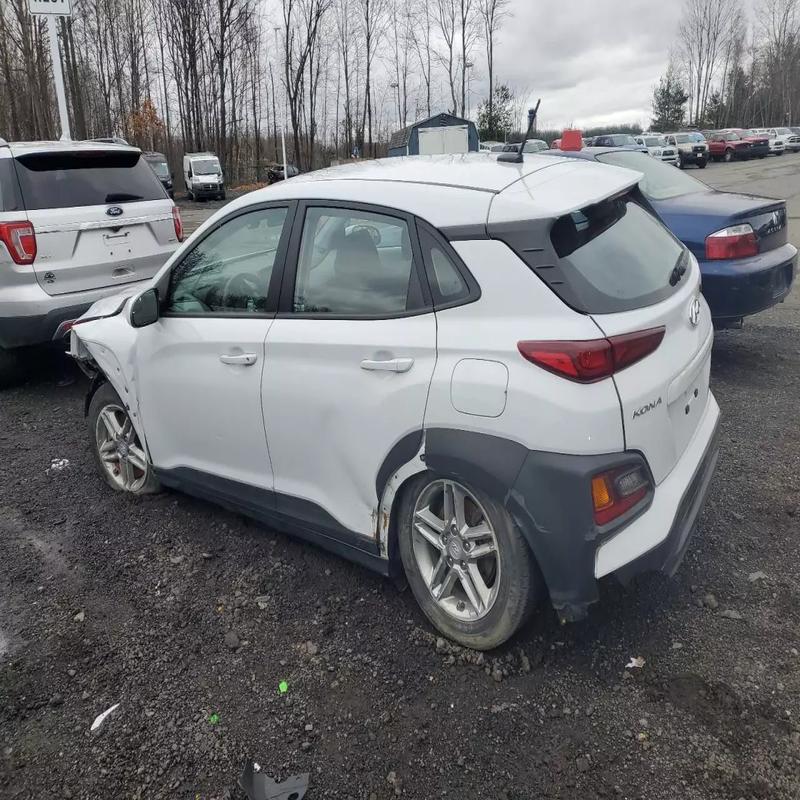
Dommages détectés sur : aile avant gauche, pare-choc arrière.
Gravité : mineur